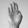
ASL letter: B